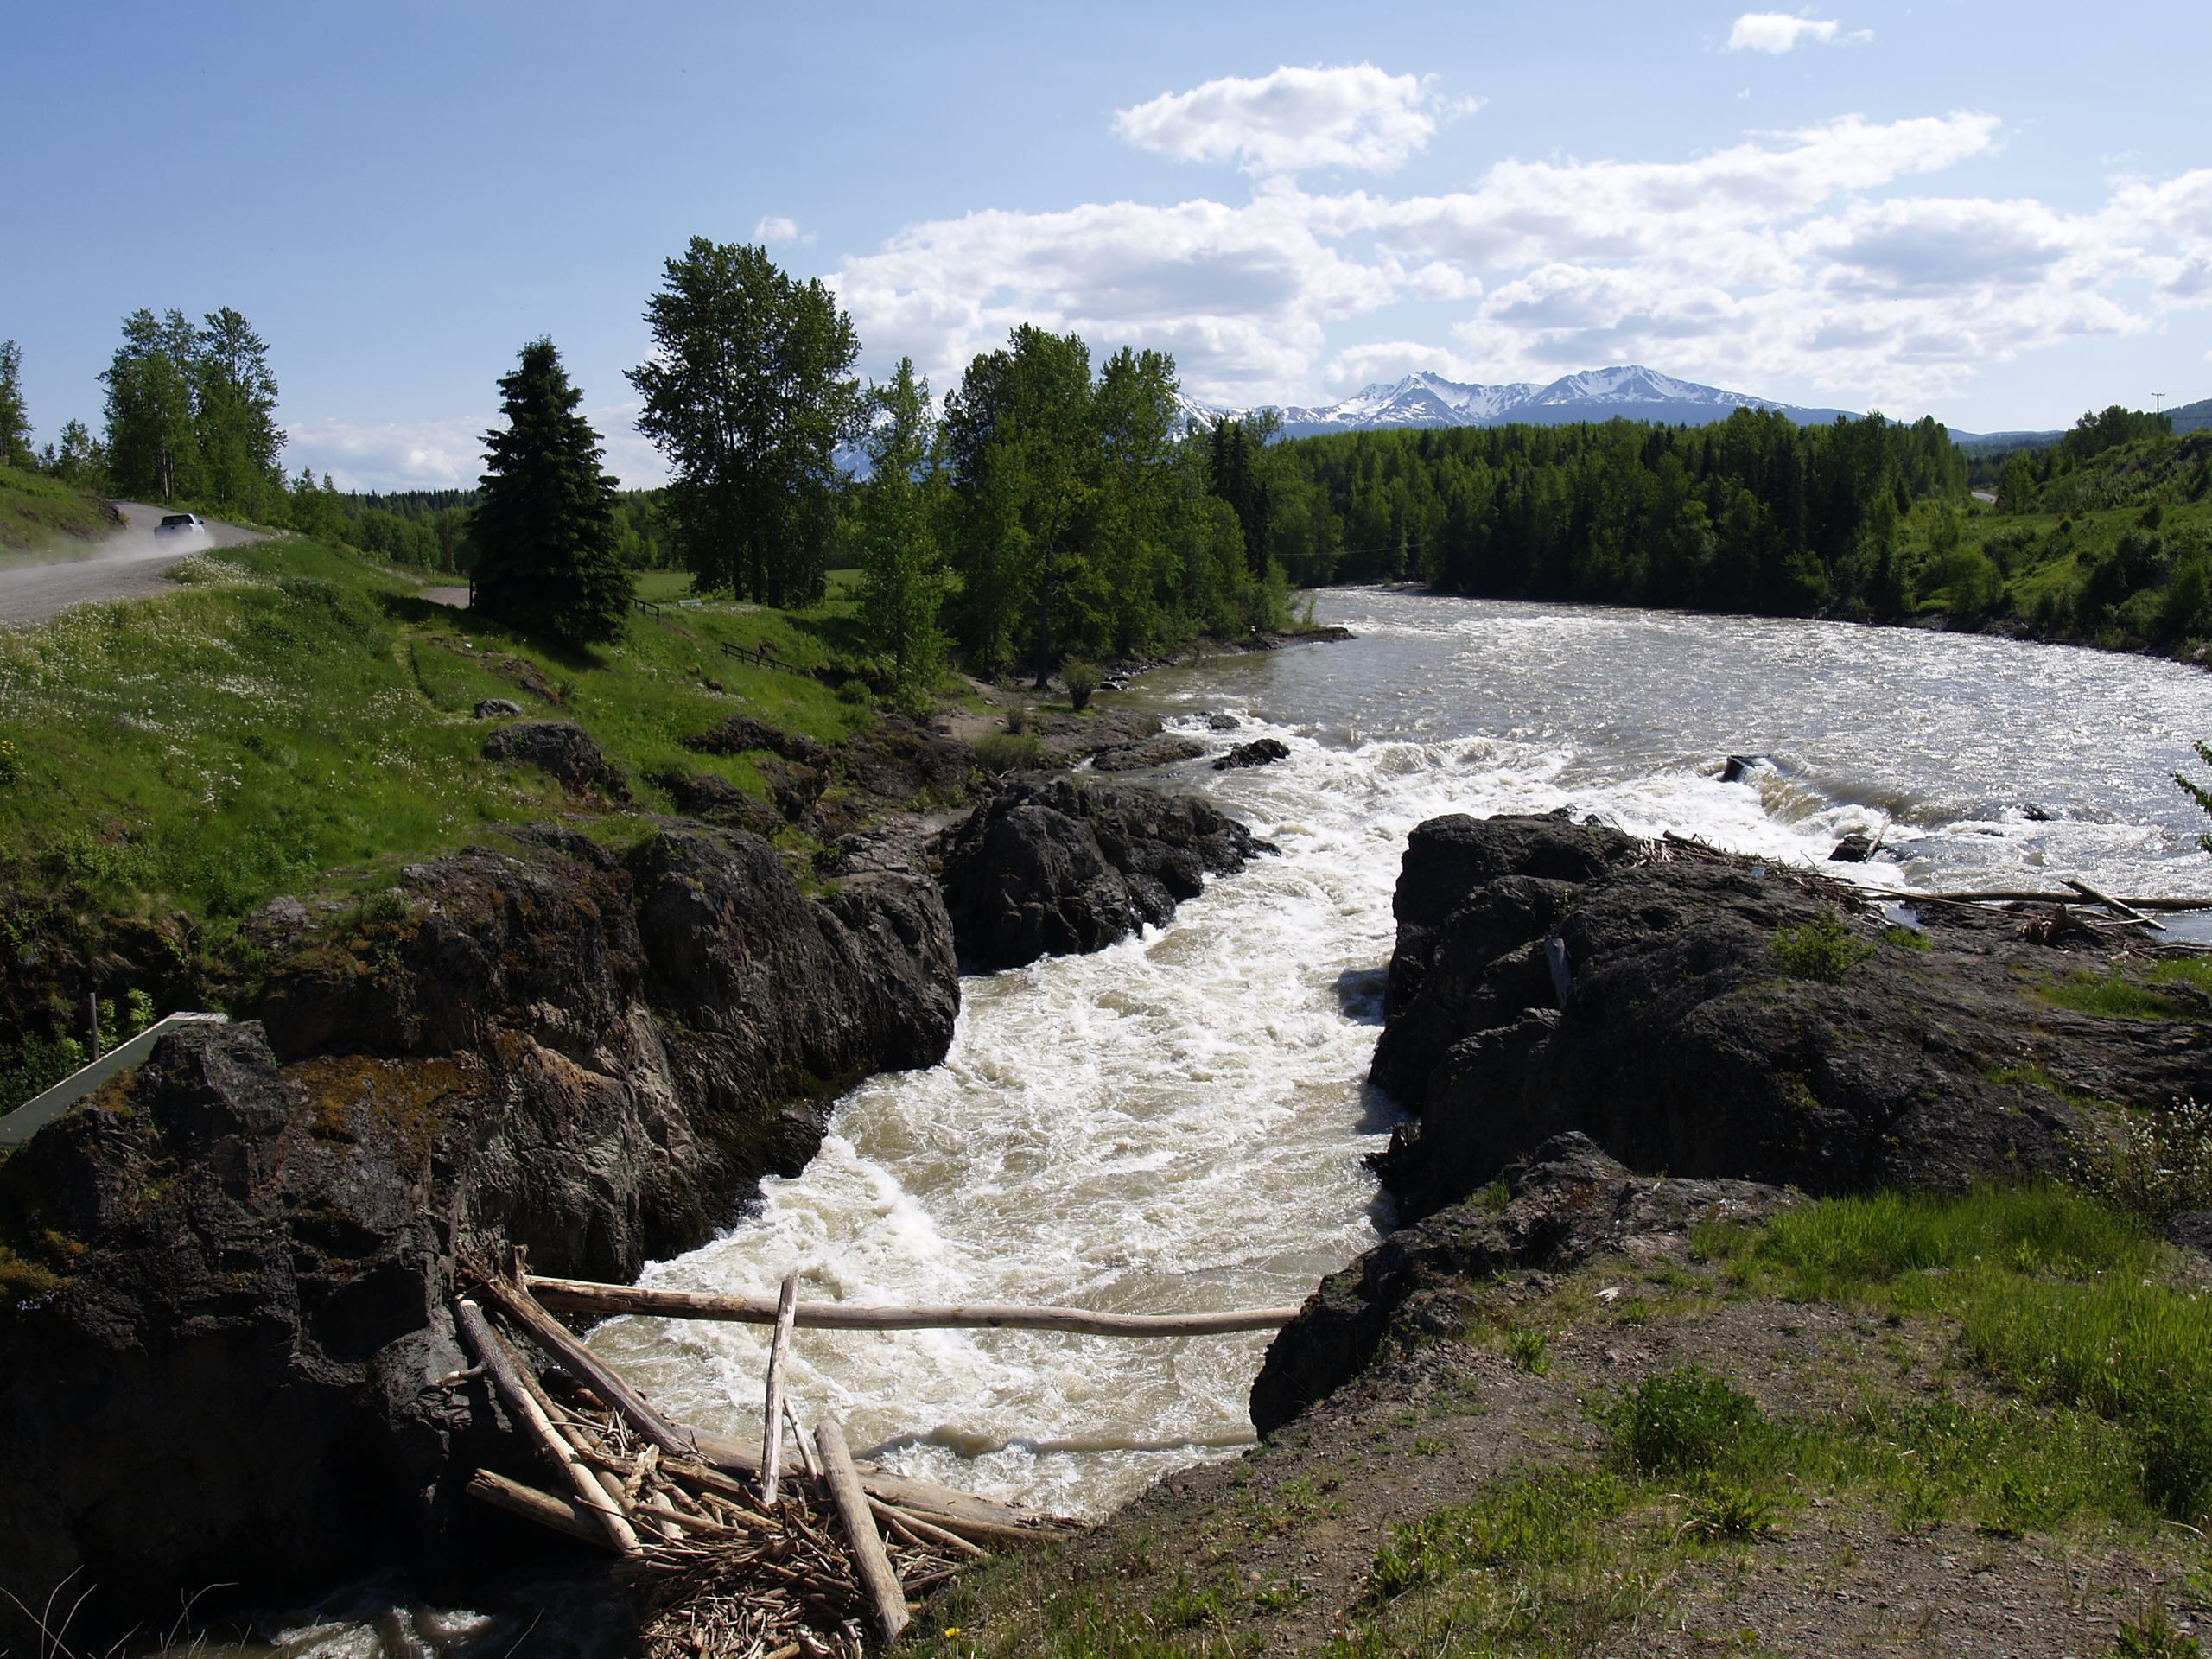
coast, water, rock, waterfall, creek, wilderness, mountain, trail, view, wet, river, valley, travel, motion, cliff, wild, environment, idyllic, stream, cascade, paradise, flowing, splash, tranquil, scenic, lush, peaceful, natural, peace, fresh, serene, rapid, canyon, reservoir, tourism, terrain, ridge, majestic, geology, canada, water feature, landform, british columbia, geological phenomenon